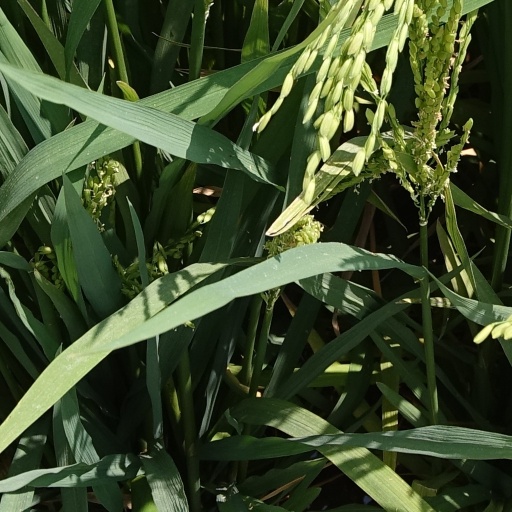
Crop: rice